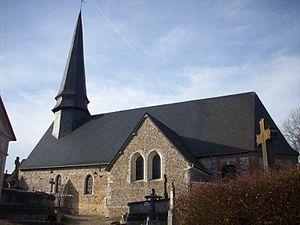
Église Saint-Martin de Bézu-la-Forêt
Cet article recense une partie des monuments historiques de l'Eure, en France.
L'église Saint-Martin est située à Bézu-la-Forêt, dans l'Eure. Elle est classée au titre des monuments historiques.